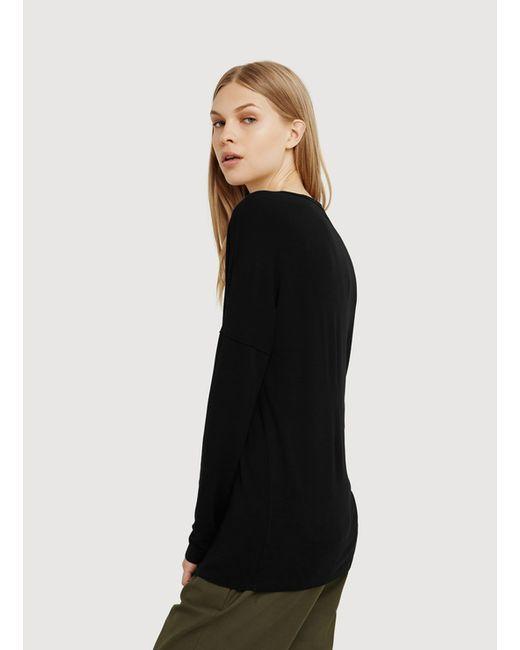
Bluse mit Seidenfront in schwarzer Farbe für Damen